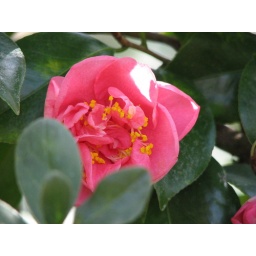
rose in bloom outside of kitchen building